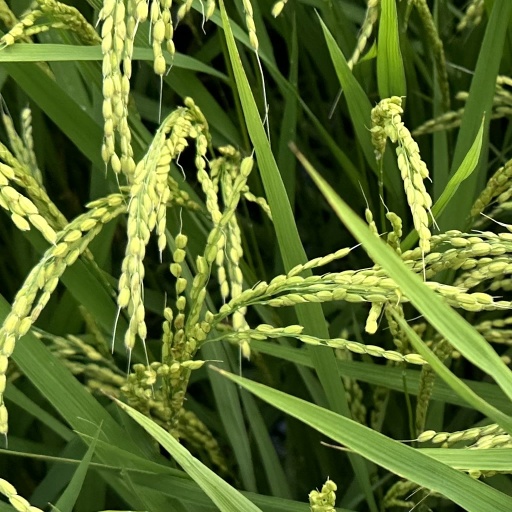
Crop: rice